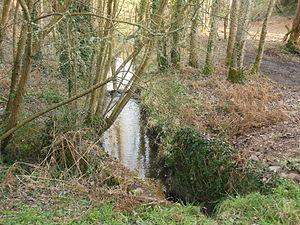
Rivière Brandu, marquant la limite entre les communes de La Turballe (à droite sur l'image) et de Piriac (à gauche)
La Turballe est une commune de l'Ouest de la France, située dans le département de la Loire-Atlantique, en région Pays de la Loire. Faisant partie du pays de Guérande, un des pays traditionnels de Bretagne, elle se situe historiquement en Bretagne.